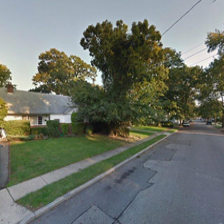
Label: streetView